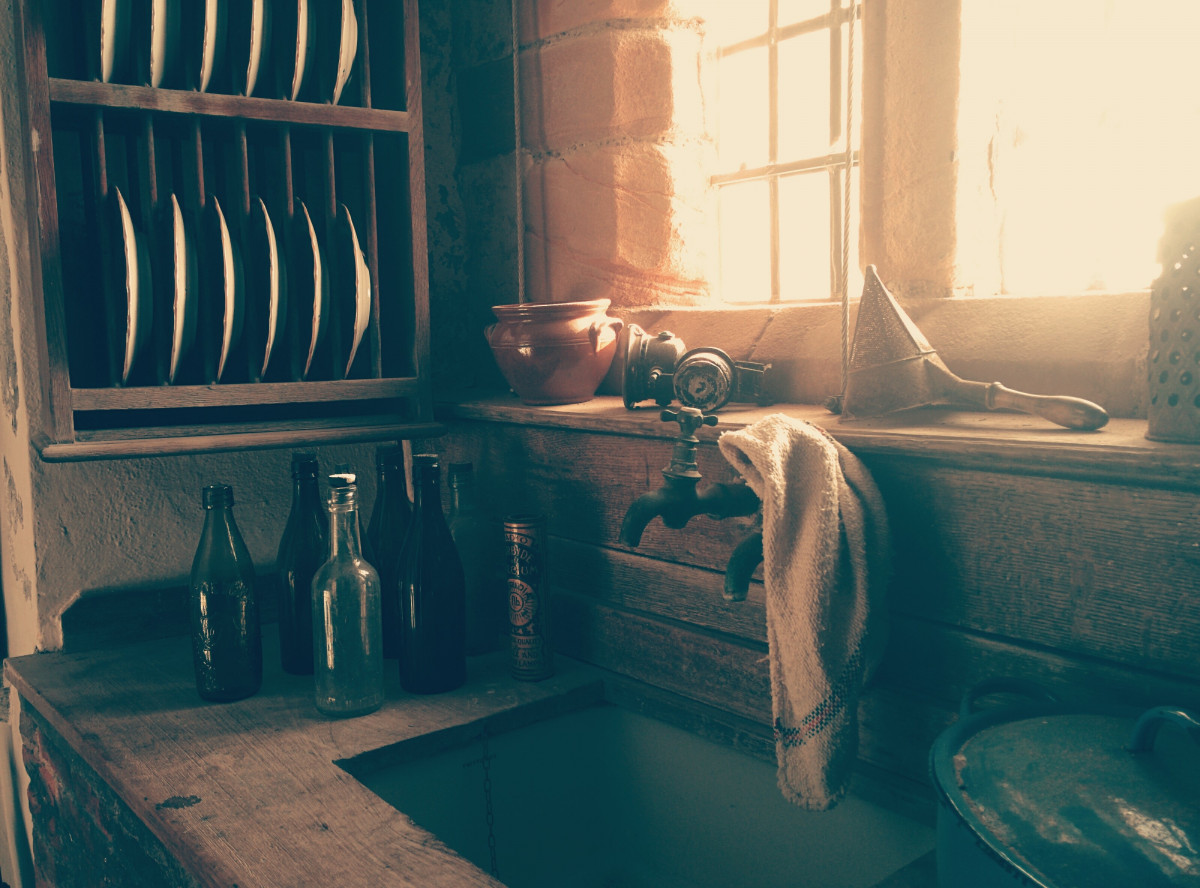
Tags: house, window, glass, home, indoor, plate, kitchen, sink, bottle, room